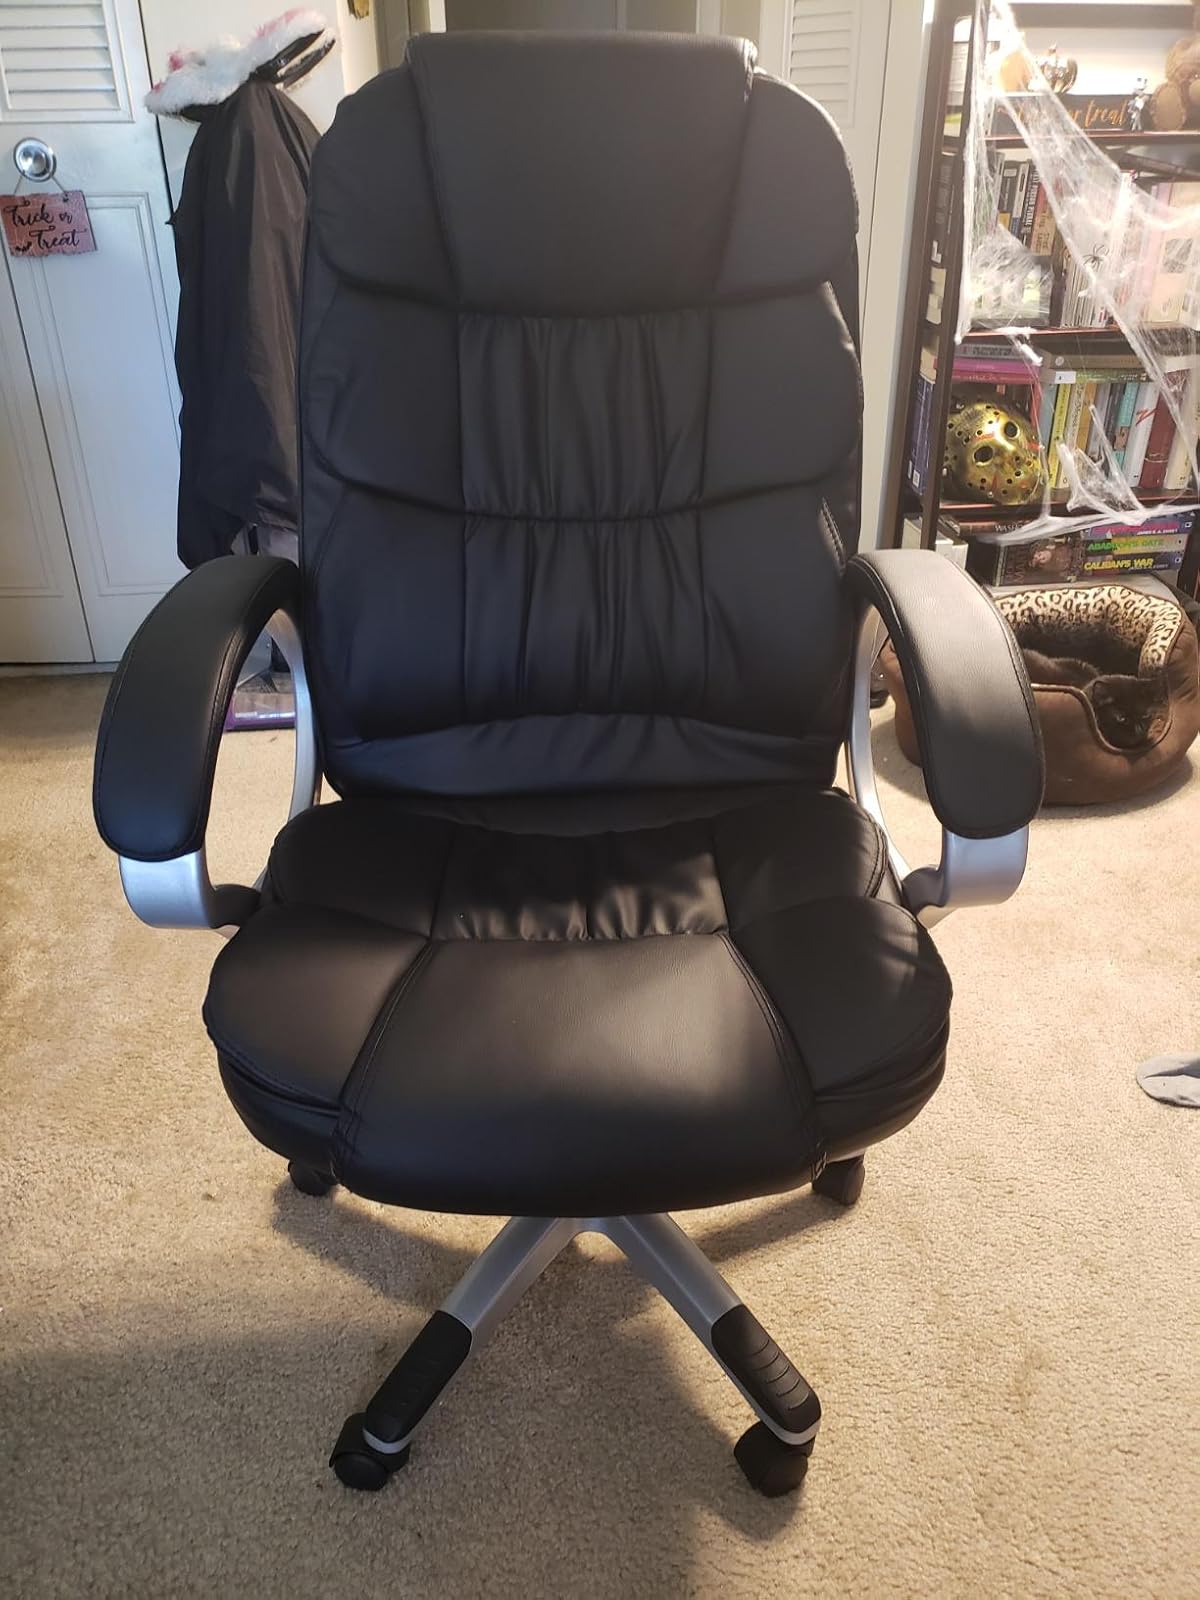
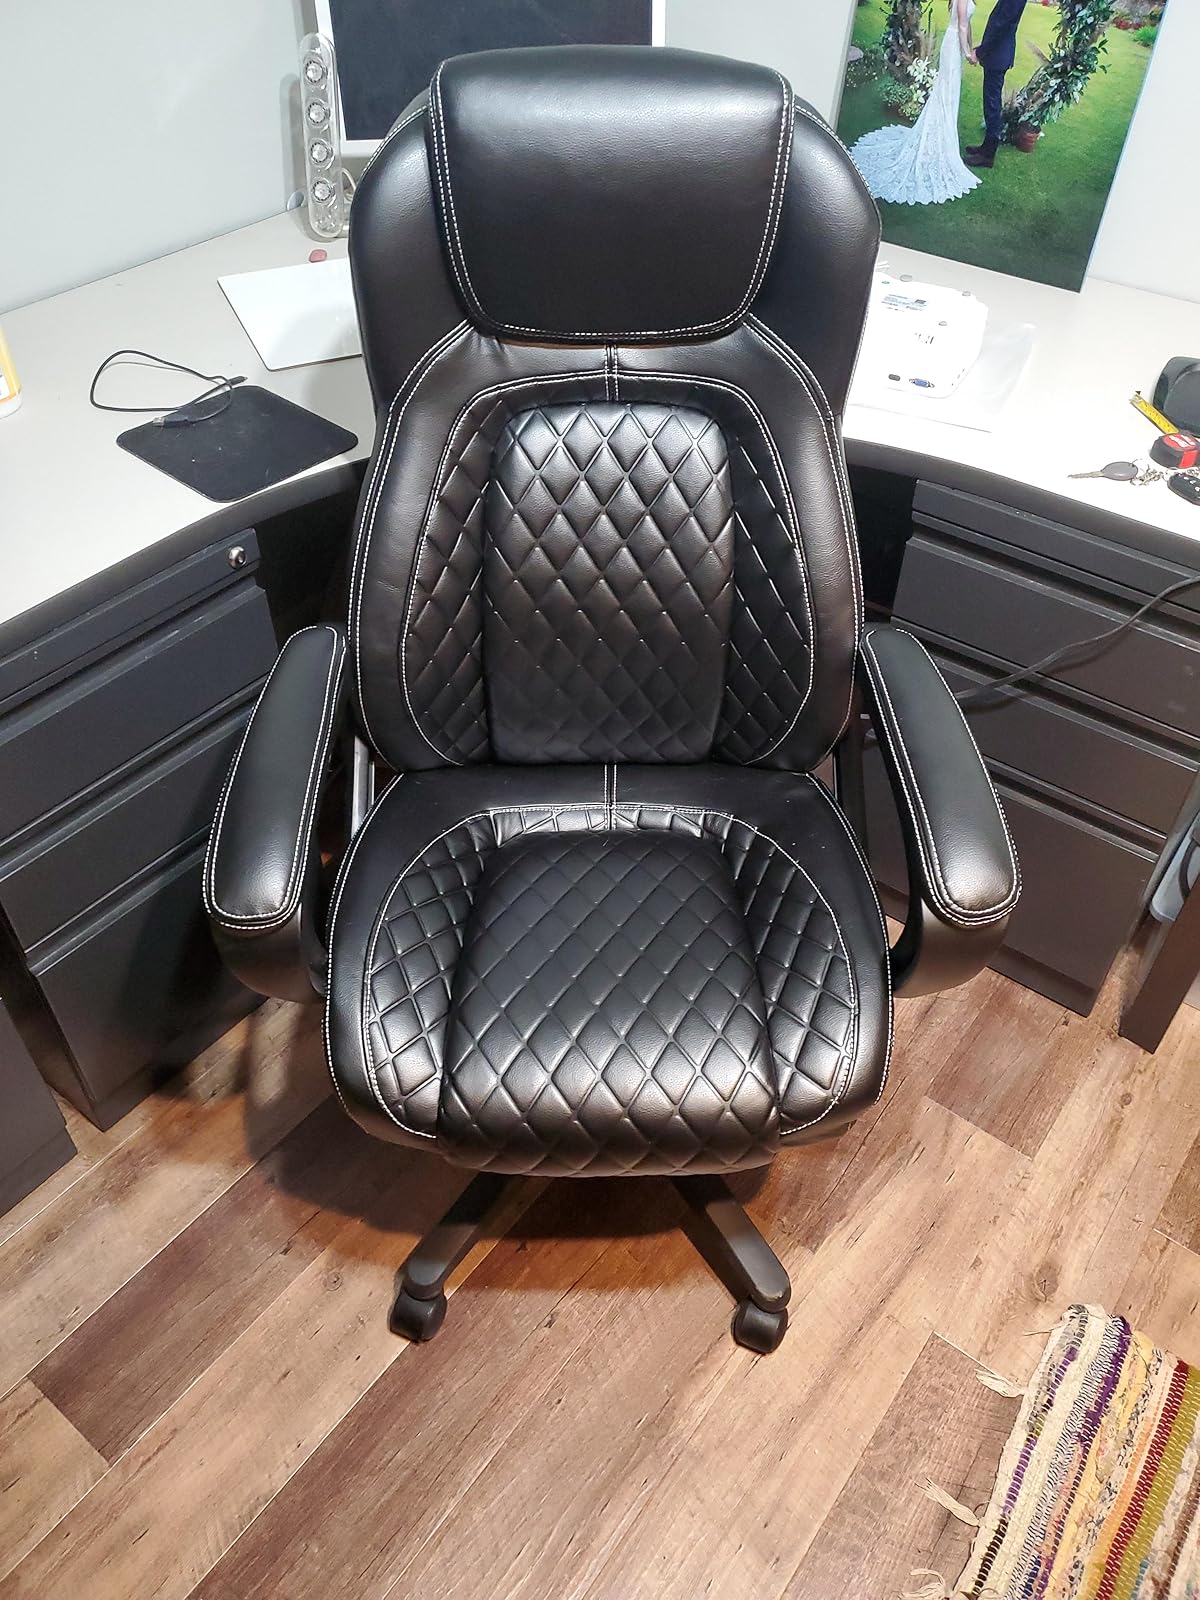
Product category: items_chair
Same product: no